DarkStar One

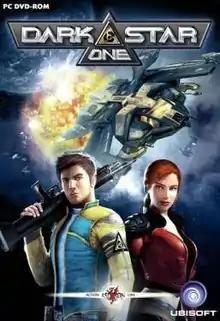
European Windows cover art

DarkStar One is a space trading and combat simulator game developed by German studio Ascaron and published by CDV.